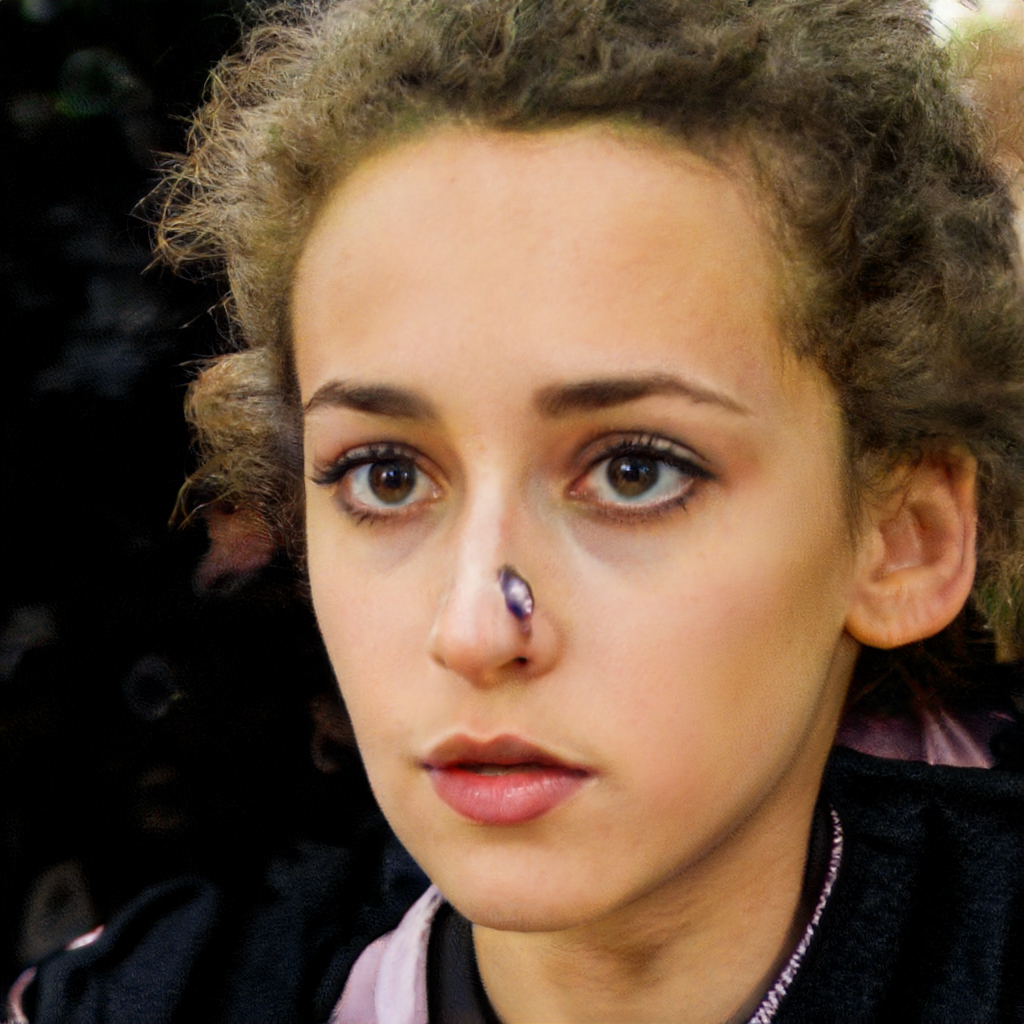
Label: Colored